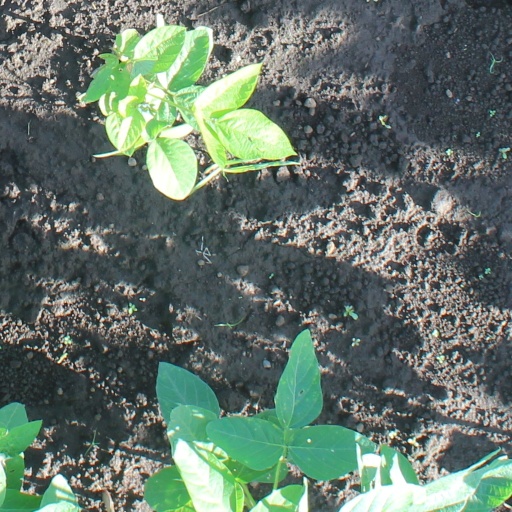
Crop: soybean